Shortnose sturgeon

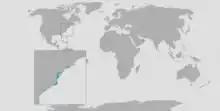
Shortnose sturgeon range map along the East Coast of the United States

Historically, shortnose sturgeon were found in the coastal rivers along the East Coast of North America. Living from the Saint John River in New Brunswick all the way to the Indian River in Florida. Currently, shortnose sturgeon can be found in 41 bays and rivers along the East Coast. Their distribution across this range is broken up, with a large gap of about 250 miles separating the northern and mid-Atlantic metapopulations from the southern metapopulation. There has been a shift slightly with lower sturgeon levels in river systems particularly further south. Modern spawning locations for the sturgeon include areas such as the Saint John River, Bay of Fundy, and the Altamaha River with noticeable absences in North Carolina rivers. It is considered extirpated from Washington, D.C., and may be extirpated in Rhode Island and Virginia.